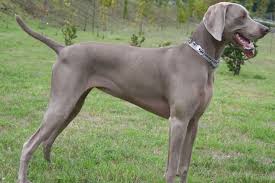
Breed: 235-n000096-Weimaraner